Our Lady of Graces

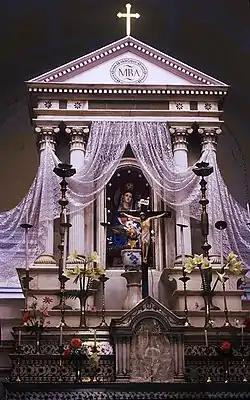
High altar of Basilica of Our Lady of Graces in Sardhana, India

Local tradition holds that in August 1519, Mary appeared to a woodcutter and requested a church be built and dedicated to her as "Our Lady of Graces". The Church of Our Lady of Graces in Cotignac was ransacked during the Revolution, but later restored.